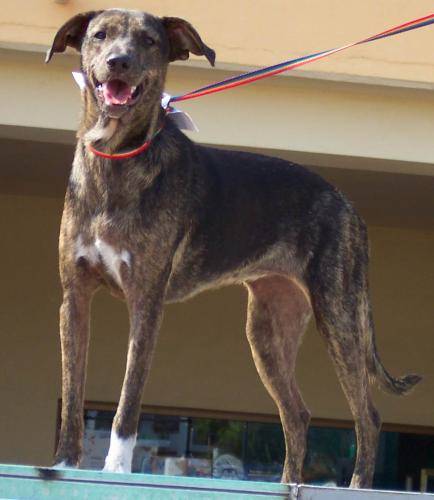
Label: dog